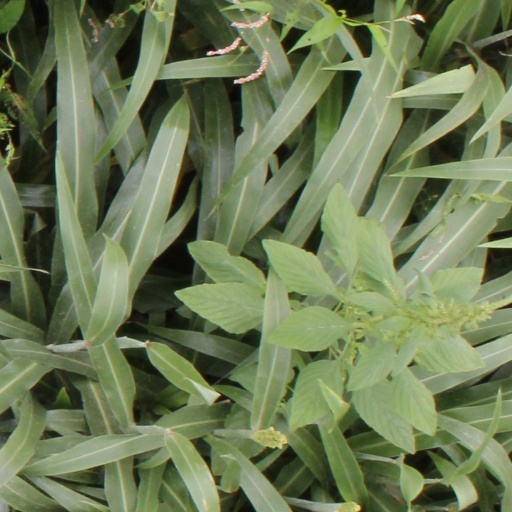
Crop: sorghum